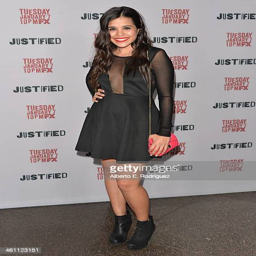
person arrives to the premiere